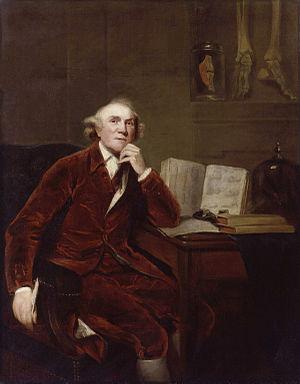
L’histoire de la médecine dentaire est une partie de l'histoire de la médecine, et l'étude des développements historiques de la médecine dentaire, y compris des biographies des personnes qui ont influencé la médecine dentaire de leur temps. Cette histoire s'étend très loin dans le passé. Ainsi, au Danemark, la preuve de l'ouverture d'une molaire remonte au néolithique. Le traitement conservatoire des dents chez les anciens paysans du Pakistan a pu être prouvé dans l'intervalle de 7 000 à 5 500 ans av. J.C, et ce avec l'intention de « réparer » les dents, et éventuellement même de combler les cavités. Depuis les Sumériens, on a cru jusqu'aux temps modernes qu'un ver dans la dent était responsable de la carie. Les premiers travaux sur la technique dentaire ont été faits au milieu du Iᵉʳ millénaire av. J.-C. par les Étrusques et les Phéniciens. L'influence des savants romains et grecs a été déterminante au Moyen Âge tant dans le monde chrétien que dans le monde arabe.
John Hunter FRS, né le 13 février 1728 à Long Calderwood et mort le 16 octobre 1793 à Londres, est un chirurgien britannique, avocat fervent de la méthode expérimentale en médecine.
9 janvier : le Français Jean-Pierre Blanchard vole en montgolfière entre Philadelphie et Woodbury.
James Bradley prouve scientifiquement, par l'explication qu'il donne à "l'aberration de la lumière", la rotation de la Terre autour du Soleil.